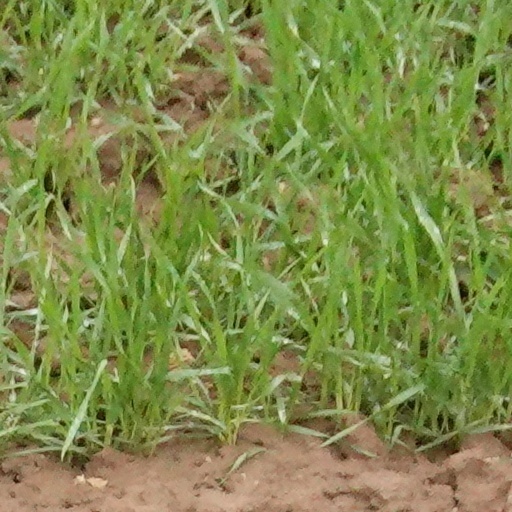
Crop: wheat